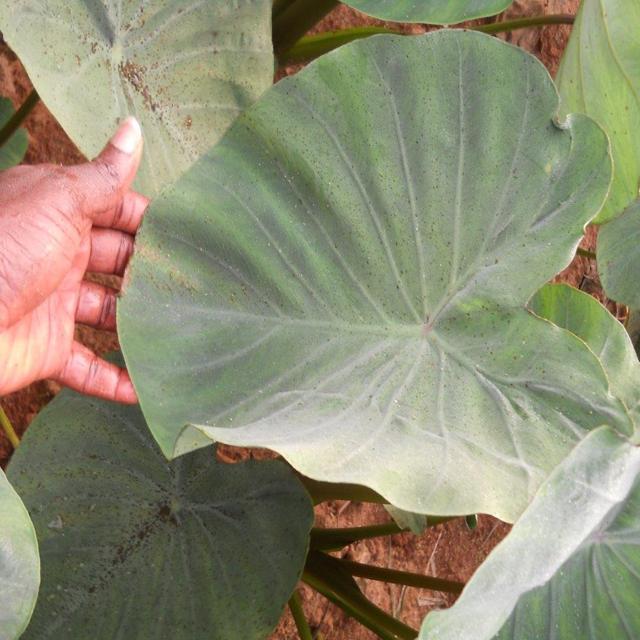
Label: Healthy